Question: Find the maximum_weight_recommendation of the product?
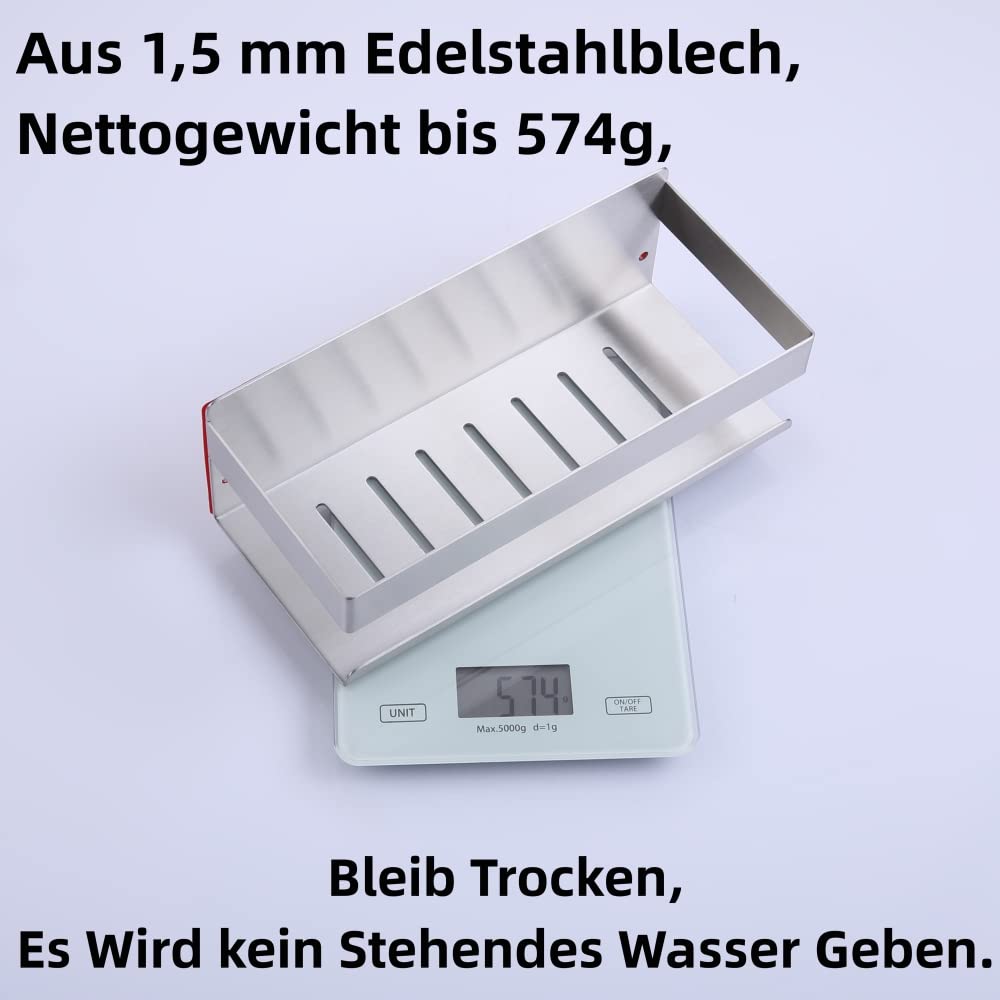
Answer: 574.0 gram